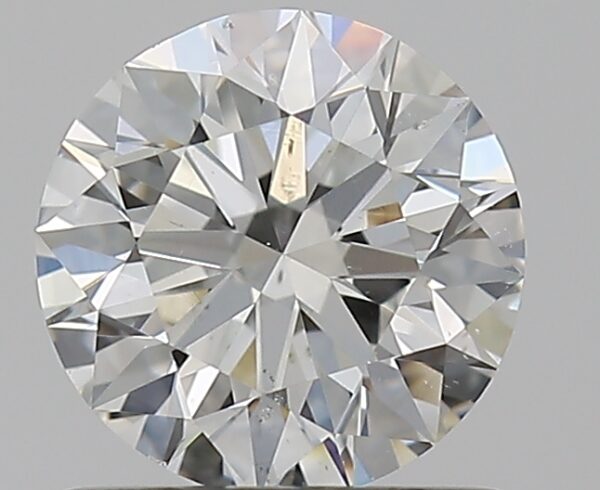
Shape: round
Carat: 0.8
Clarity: SI1
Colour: H
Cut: EX
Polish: EX
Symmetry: EX
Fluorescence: ST
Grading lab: GIA
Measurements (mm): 5.89 x 5.92 x 3.69